German National Platform for Electric Mobility

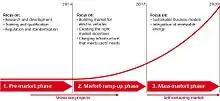
Phase model of the NPE

The NPE considers electric mobility as a total system of the components vehicle, energy supply, transport infrastructure and urban planning, which transcends the limits of traditional industry branches. This corresponds to the cross-sector and cross-disciplinary organization and operation of the NPE. The aim of the NPE is a self-sustaining market, which requires no political monetary support. To achieve the goals, the NPE recommends certain measures to the federal government and conducts regular reviews to their stage of development. The basis for their recommendations to support electric mobility is a three-phase model that reflects the different market stages.